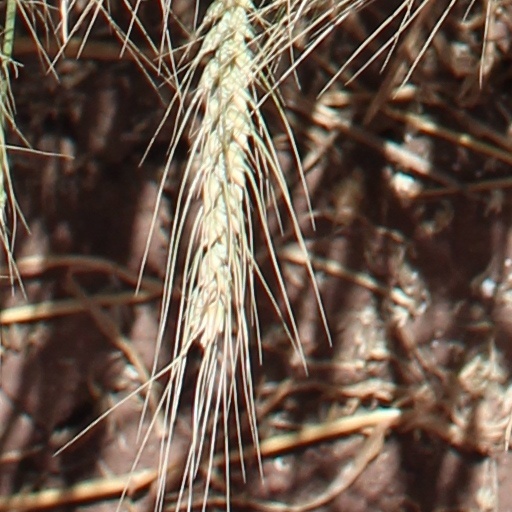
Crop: wheat